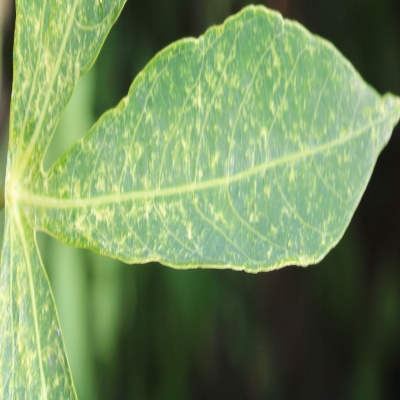
Crop: Cassava
Condition: green mite